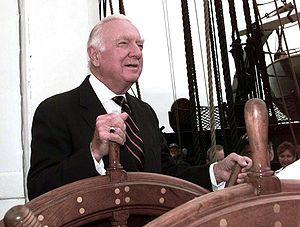
L'USS Constitution est une frégate en bois à trois-mâts de l'United States Navy. Baptisée par le président George Washington d'après la Constitution des États-Unis, elle est le plus vieux navire de guerre encore à flot dans le monde. Lancée en 1797, la Constitution était l'une des six frégates originelles de l'United States Navy autorisées par le Naval Act de 1794 et la troisième à être construite. L'architecte naval Joshua Humphreys conçut les frégates pour qu'elles soient les navires capitaux de la jeune marine américaine ; la Constitution et ses sister-ships étaient donc plus grands et mieux armés que les frégates standards de l'époque. Construite à Boston dans le Massachusetts dans le chantier naval d'Edmund Hartt, elle eut pour premières missions de fournir une protection pour les navires marchands américains lors de la Quasi-guerre avec la France et de lutter contre les pirates barbaresques durant la guerre de Tripoli.